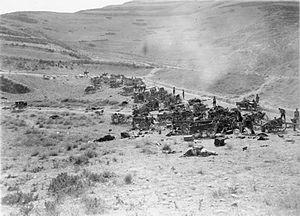
Pendant la période du déclin de l'Empire ottoman, le gouvernement des sultans mène, à partir de 1826, une série de réformes pour renforcer et moderniser l'armée ottomane afin de faire face aux révoltes intérieures et aux ambitions des puissances étrangères. Les réformes des Tanzimat établissent une armée permanente basée sur la conscription mais ne peuvent empêcher une série de défaites dans les guerres russo-turques et les guerres balkaniques. Allié de l'Allemagne pendant la Première guerre mondiale en Orient, il est entraîné dans sa défaite en 1918. Le refus de la capitulation entraîne la constitution d'une nouvelle armée nationale, autour de Mustafa Kemal, qui sort victorieuse de la guerre d'indépendance turque en 1922.
La bataille de Megiddo, également connue en turc comme Nablus Hezimeti, s'est déroulée du 19 au 21 septembre 1918 dans la plaine de Sharon, en face de Tulkarem, Tabsor et Arara dans les monts de Judée, ainsi que sur la plaine de Esdralon à Nazareth, Afulah, Beisan, Jénine et Samakh.
1918 est une année commune commençant un mardi.
La 8ᵉ armée ottomane est une grande unité de l'armée ottomane créée en 1917 pendant la Première Guerre mondiale en Orient. Elle est engagée dans la campagne du Sinaï et de la Palestine. Elle subit de lourdes pertes dans la bataille de Jérusalem puis dans celle de Megiddo. Ses restes se replient vers la Syrie du nord et sont dissous en Anatolie après la capitulation ottomane à la fin de 1918.